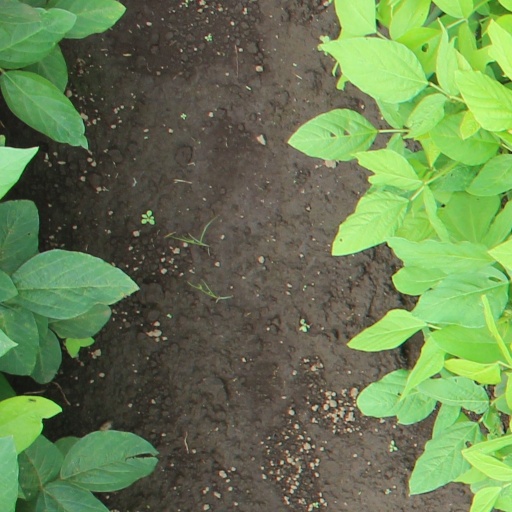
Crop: soybean